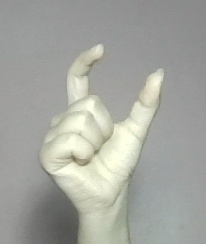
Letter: nun